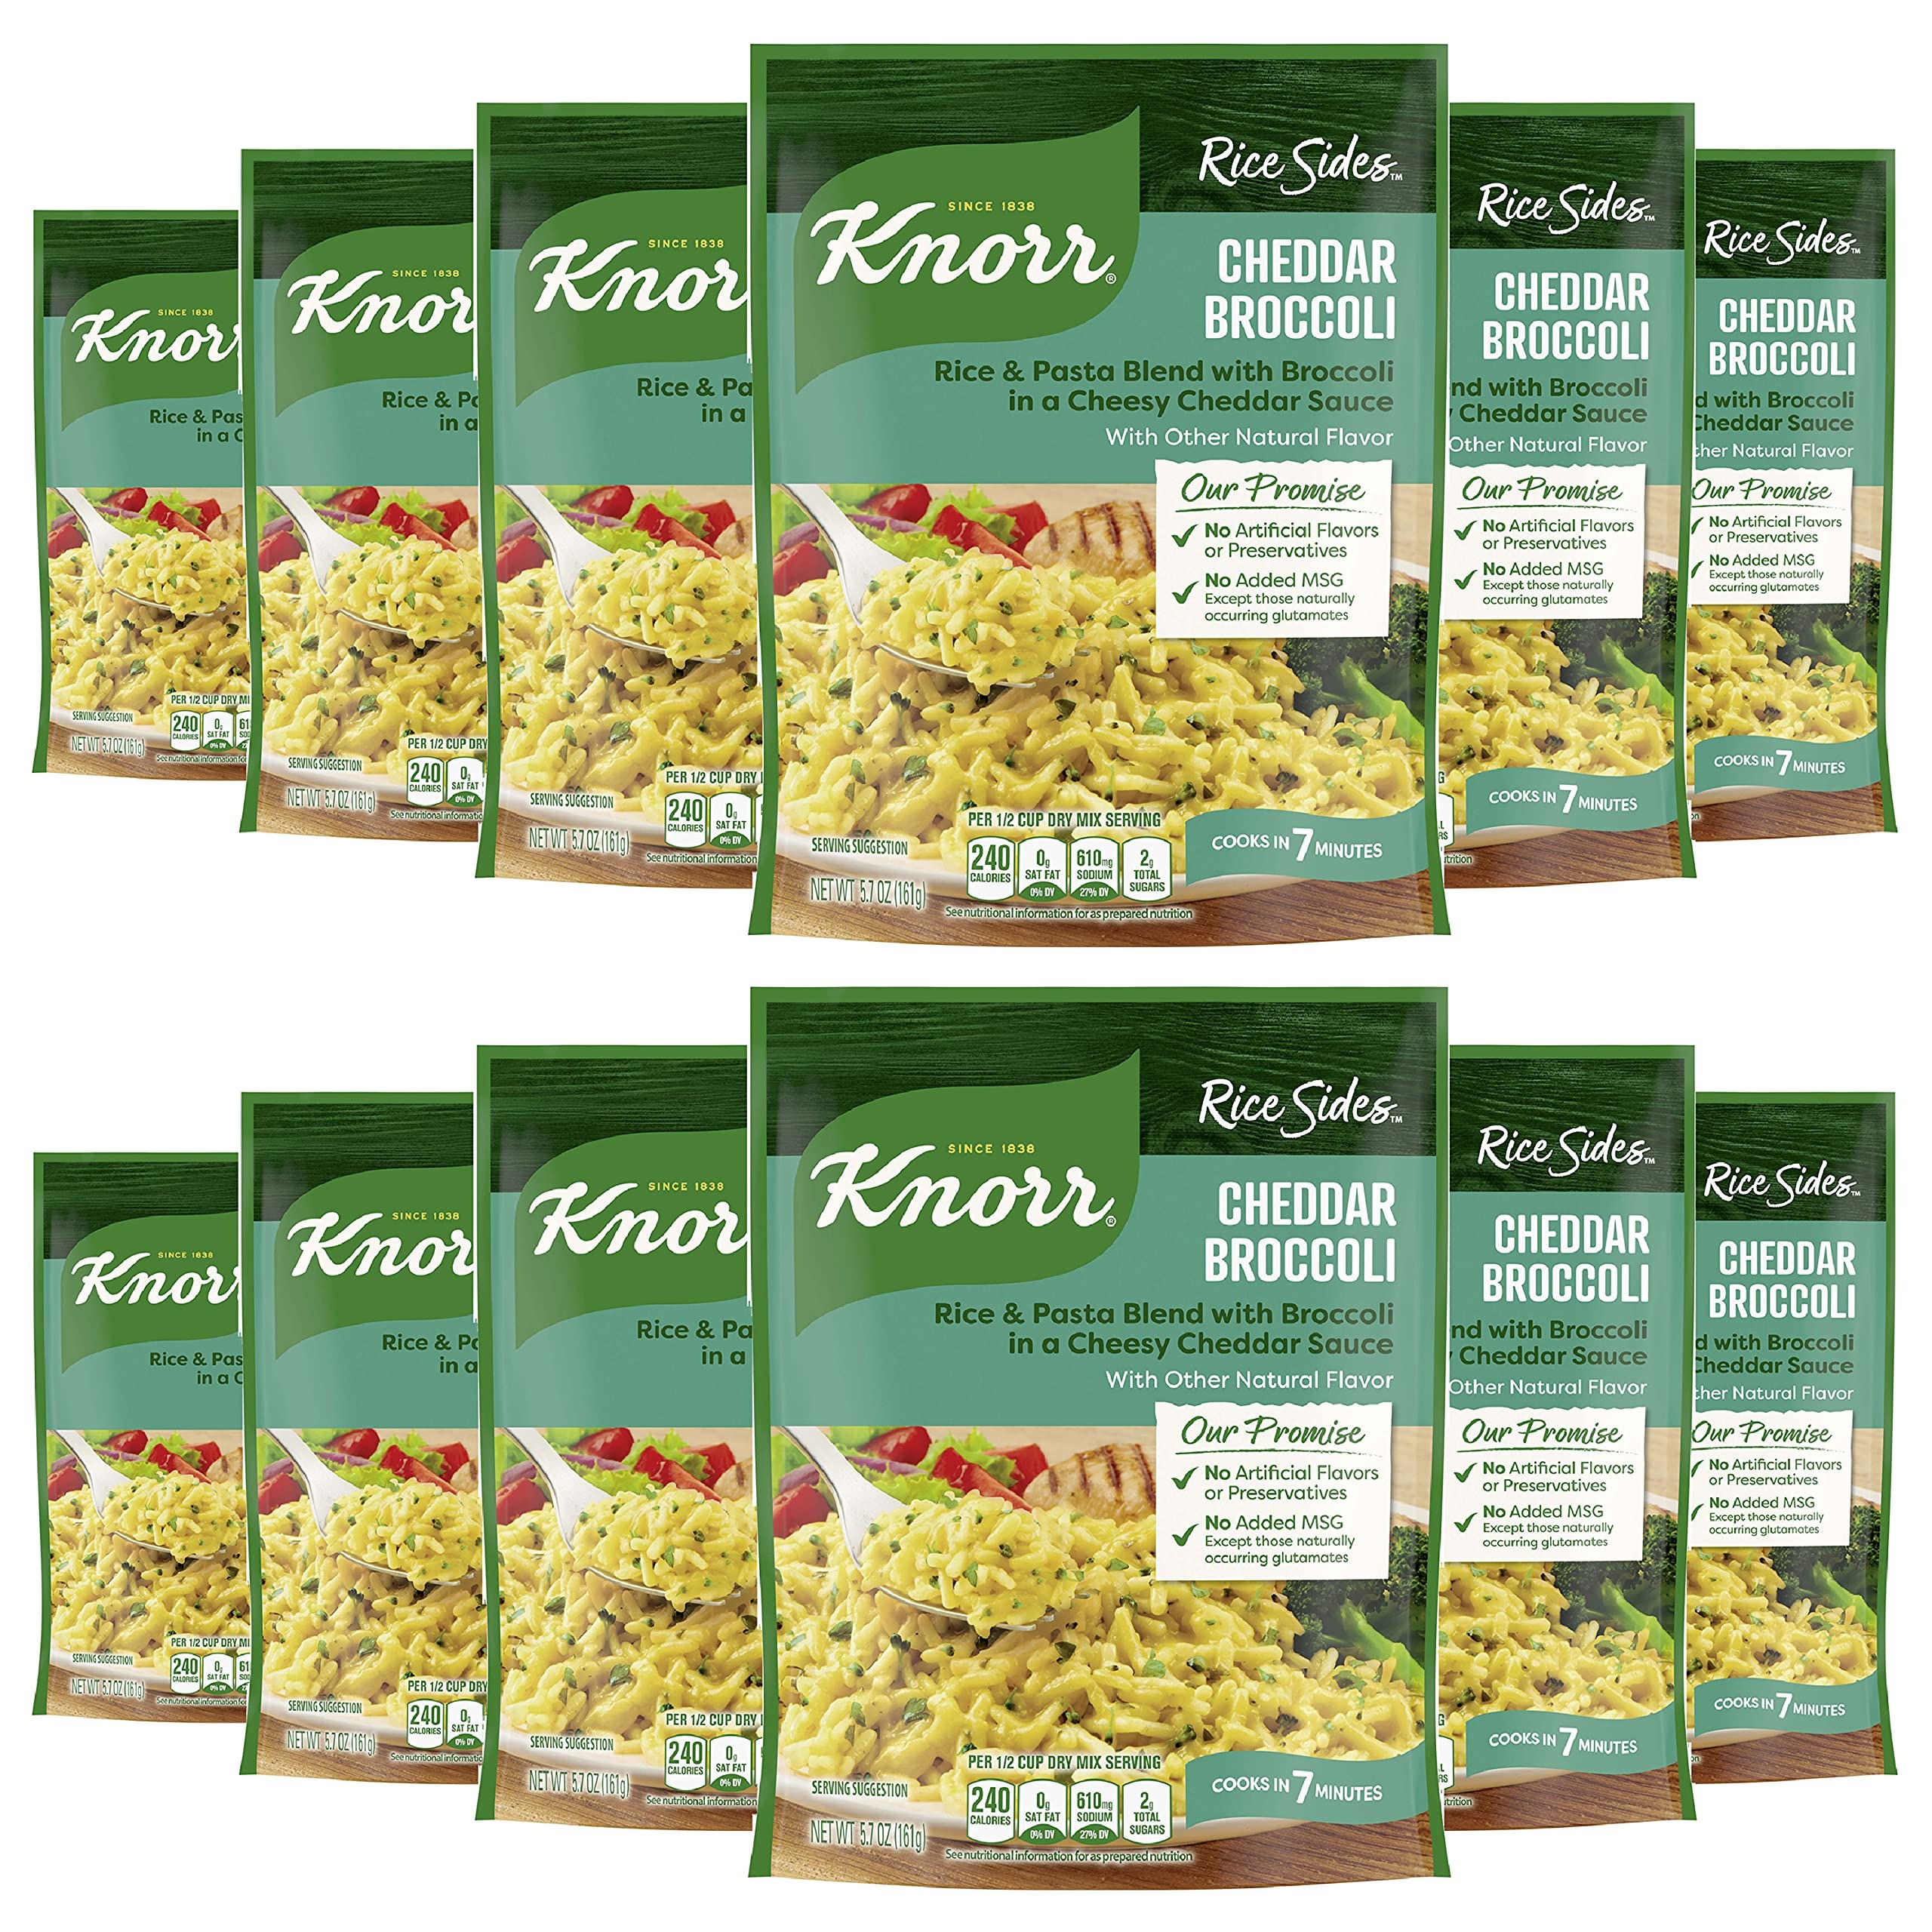
Item Name: Knorr Rice Sides For a Tasty Rice Side Dish Cheddar Broccoli No Artificial Flavors, No Preservatives, No Added MSG 5.7 oz, Pack of 12
Bullet Point 1: Knorr Rice Sides Cheddar Broccoli Rice is a rice and pasta blend side dish that enhances meals with amazing flavor
Bullet Point 2: Rice Sides Cheddar Broccoli deliciously combines broccoli florets with the creamy goodness of a cheddar cheese sauce
Bullet Point 3: Knorr Rice Sides are quick and easy to prepare — this dish cooks in just 7 minutes
Bullet Point 4: Knorr Rice Sides contain no artificial flavors or preservatives, and no added MSG, except those naturally occurring glutamates
Bullet Point 5: Use Knorr Rice Sides Cheddar Broccoli as an ingredient as a base for easy meals or as a rice side dish on its own
Bullet Point 6: You can easily prepare Knorr Rice Sides Cheddar Broccoli on the stove or in a microwave
Value: 68.4
Unit: Ounce

Price: 1